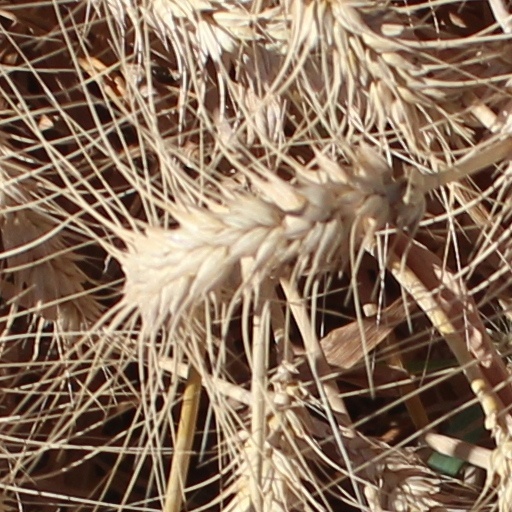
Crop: wheat